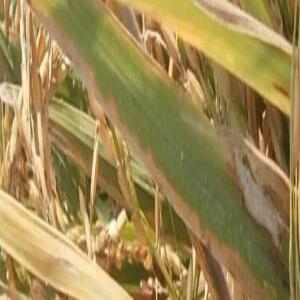
Disease: Bacterialblight